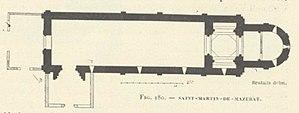
St Martin de Mazerat Plan (Brutails)
L'église Saint-Martin est une église catholique située dans la commune de Saint-Émilion, dans le département de la Gironde, en France. L'église est classé au titre des Monuments historiques depuis 1920.